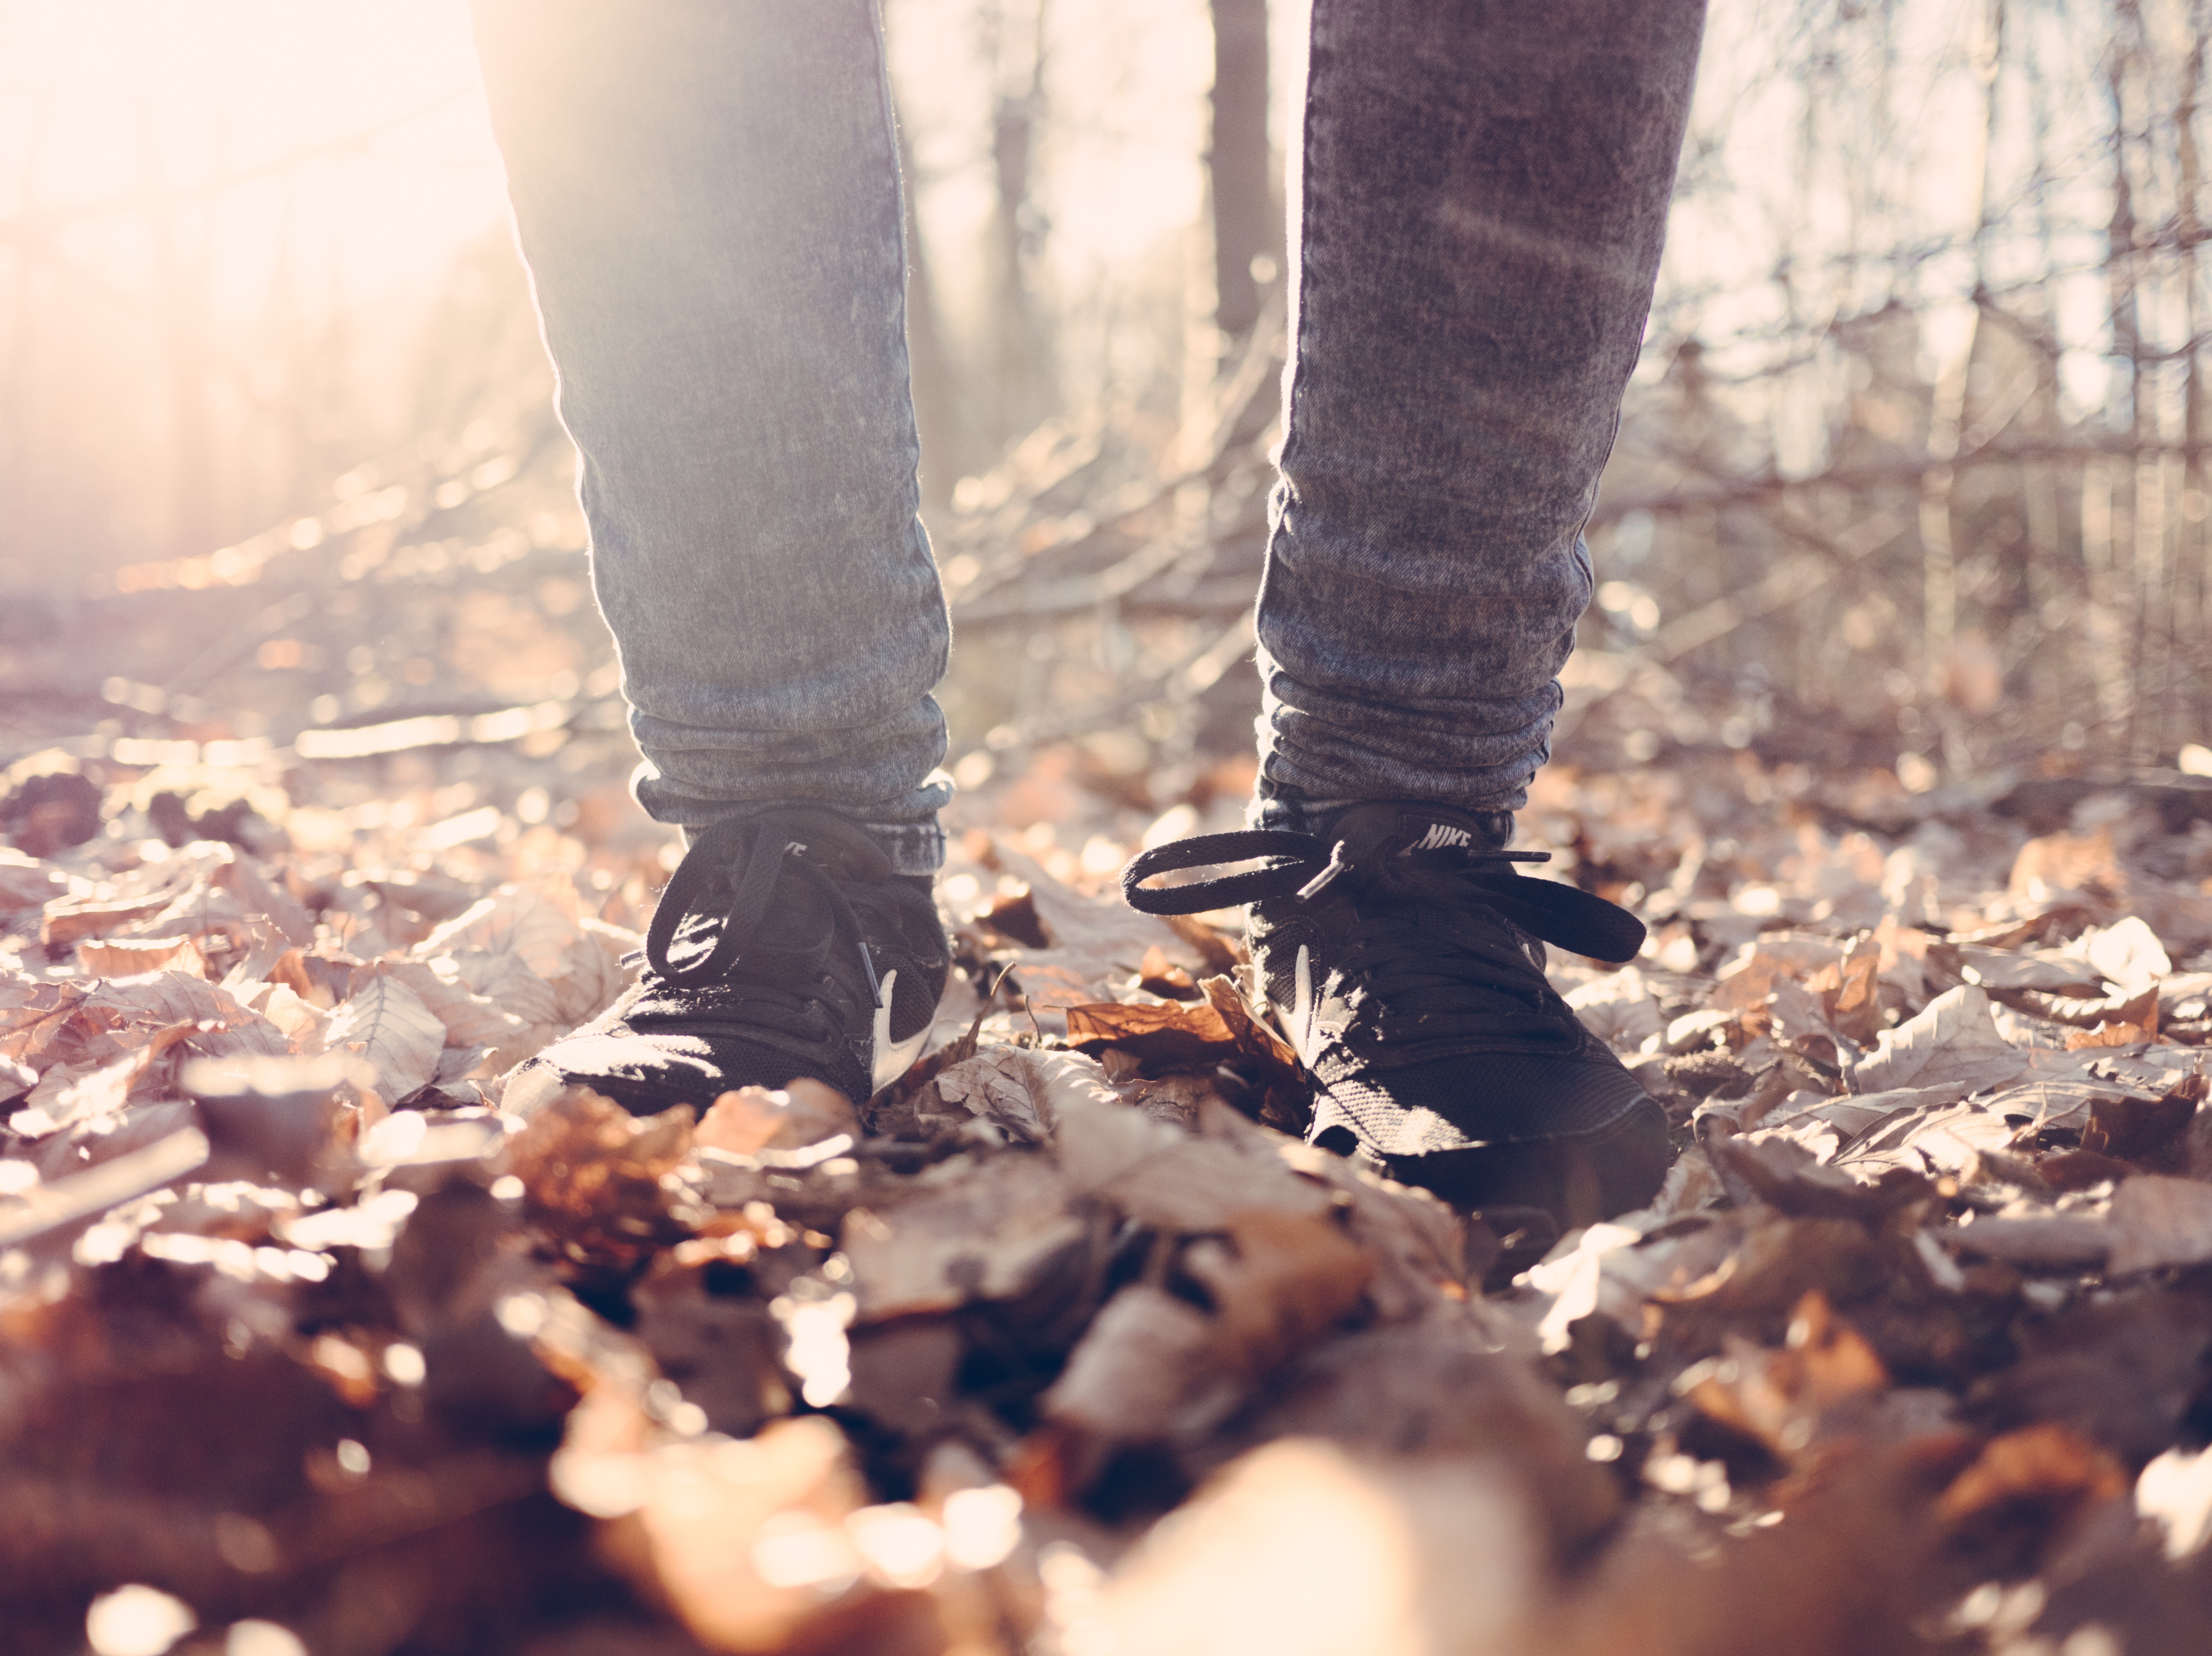
sky, natural environment, leaf, footwear, tree, light, sunlight, leg, shoe, human leg, jeans, soil, forest, joint, atmosphere, hand, plant, cloud, autumn, photography, branch, woodland, winter, walking, trousers, foot